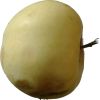
Label: Apple hit 1